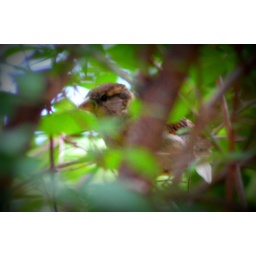
bird in a tree